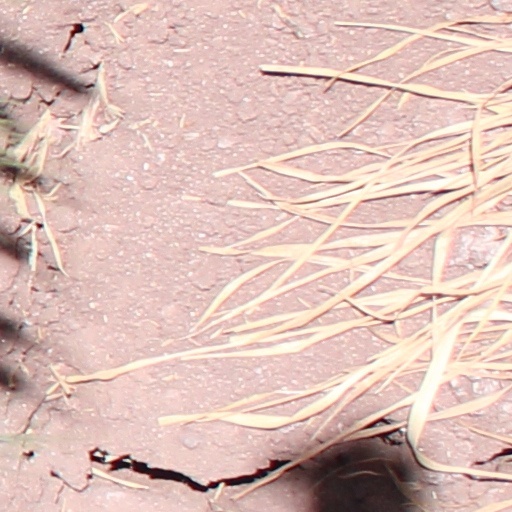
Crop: wheat